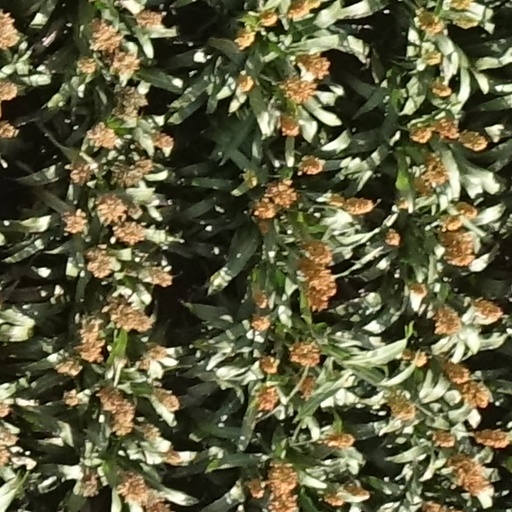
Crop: sorghum